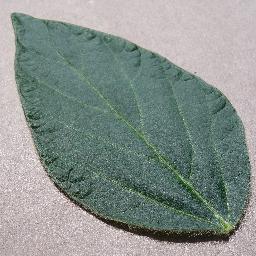
Label: Soybean___healthy